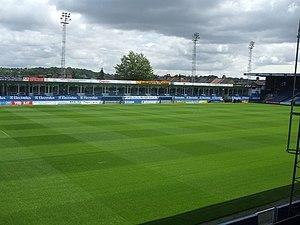
Kenilworth Road est un stade de football situé à Luton, Bedfordshire, en Angleterre. Il accueille les matchs à domicile du Luton Town Football Club depuis 1905. Le terrain a également accueilli des matchs internationaux de femmes et de jeunes.